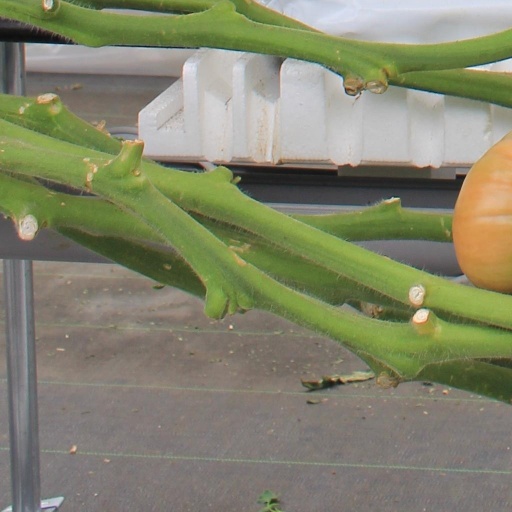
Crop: tomato